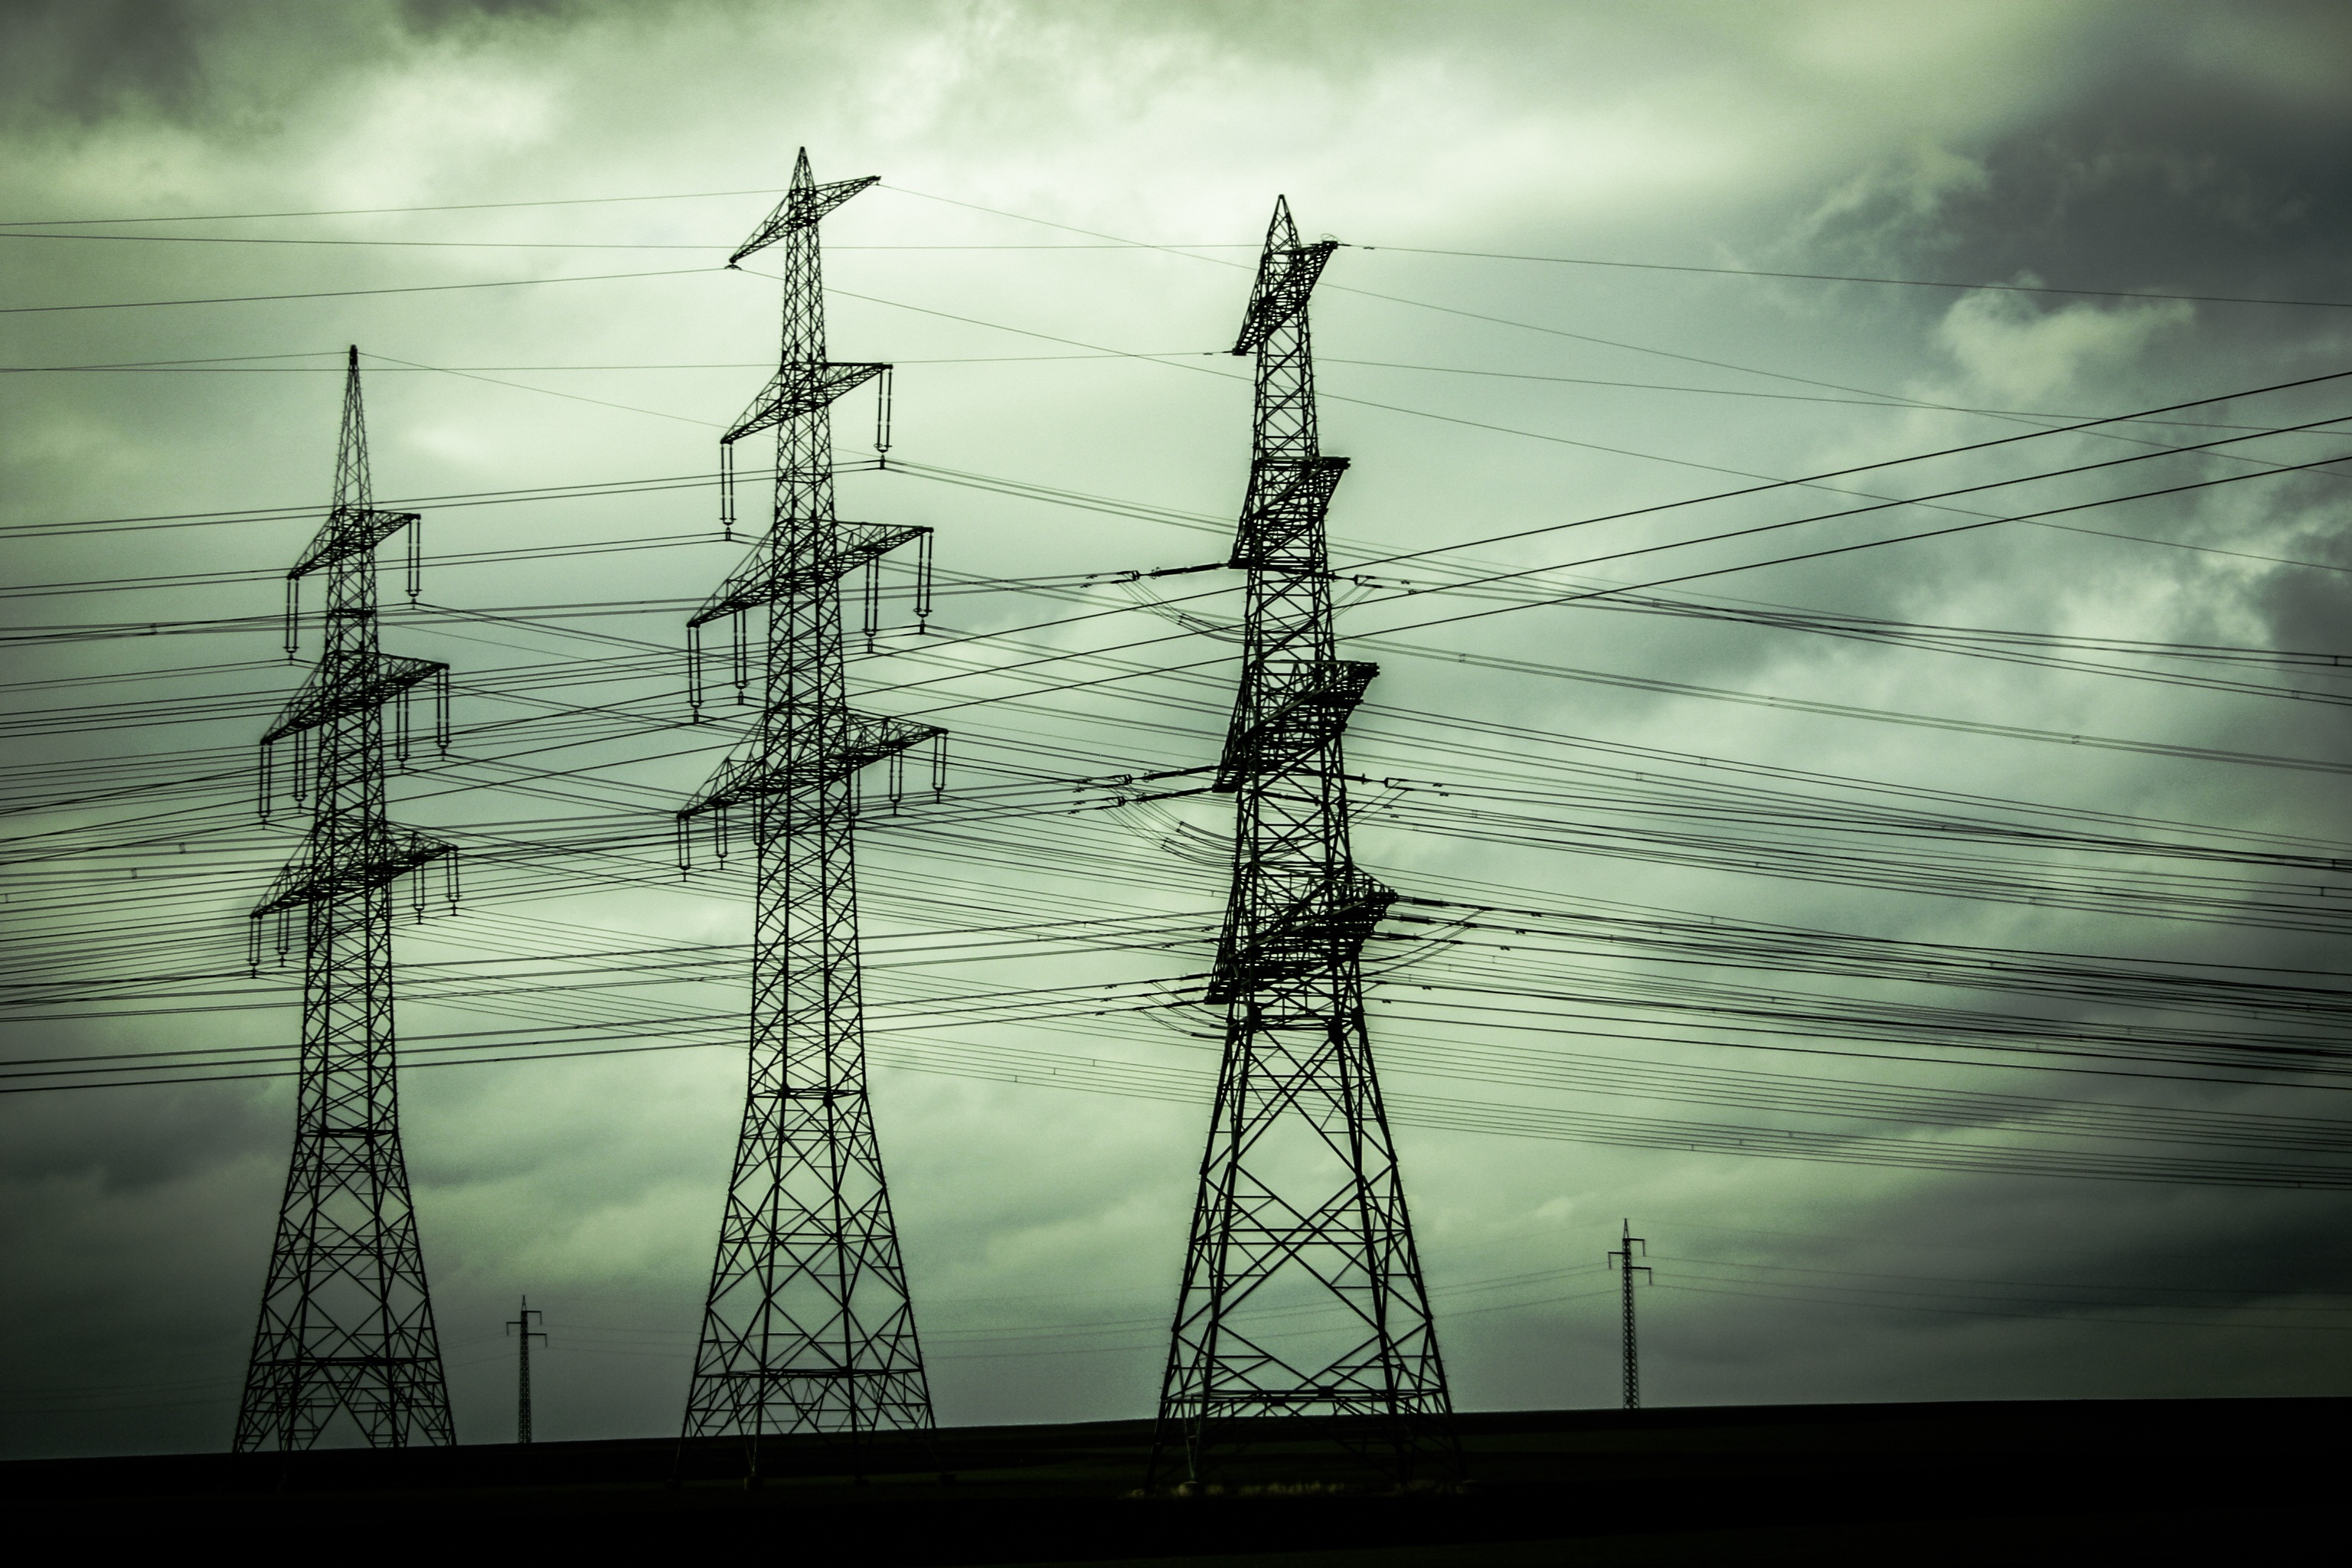
light, cloud, sky, vintage, wind, dusk, line, reflection, tower, mast, darkness, electricity, energy, current, system, network, supply, primary care, renewable, networking, transmission tower, outdoor structure, electrical supply, overhead power line